Lars Huldén

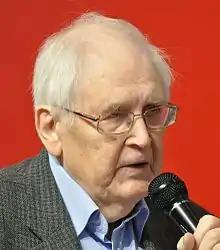
Lars Huldén in 2012.

Lars Evert Huldén (5 February 1926 – 11 October 2016) was a Swedish-speaking Finn writer, scholar and translator. Born in Jakobstad, Finland, he was professor at University of Helsinki 1964–1989. In 1986 Huldén received an honorary doctorate from the Faculty of Humanities at Uppsala University, Sweden. He was a member of the Norwegian Academy of Science and Letters from 1993.